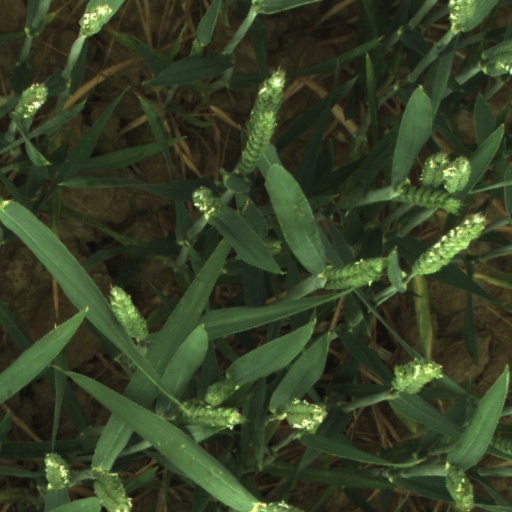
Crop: wheat